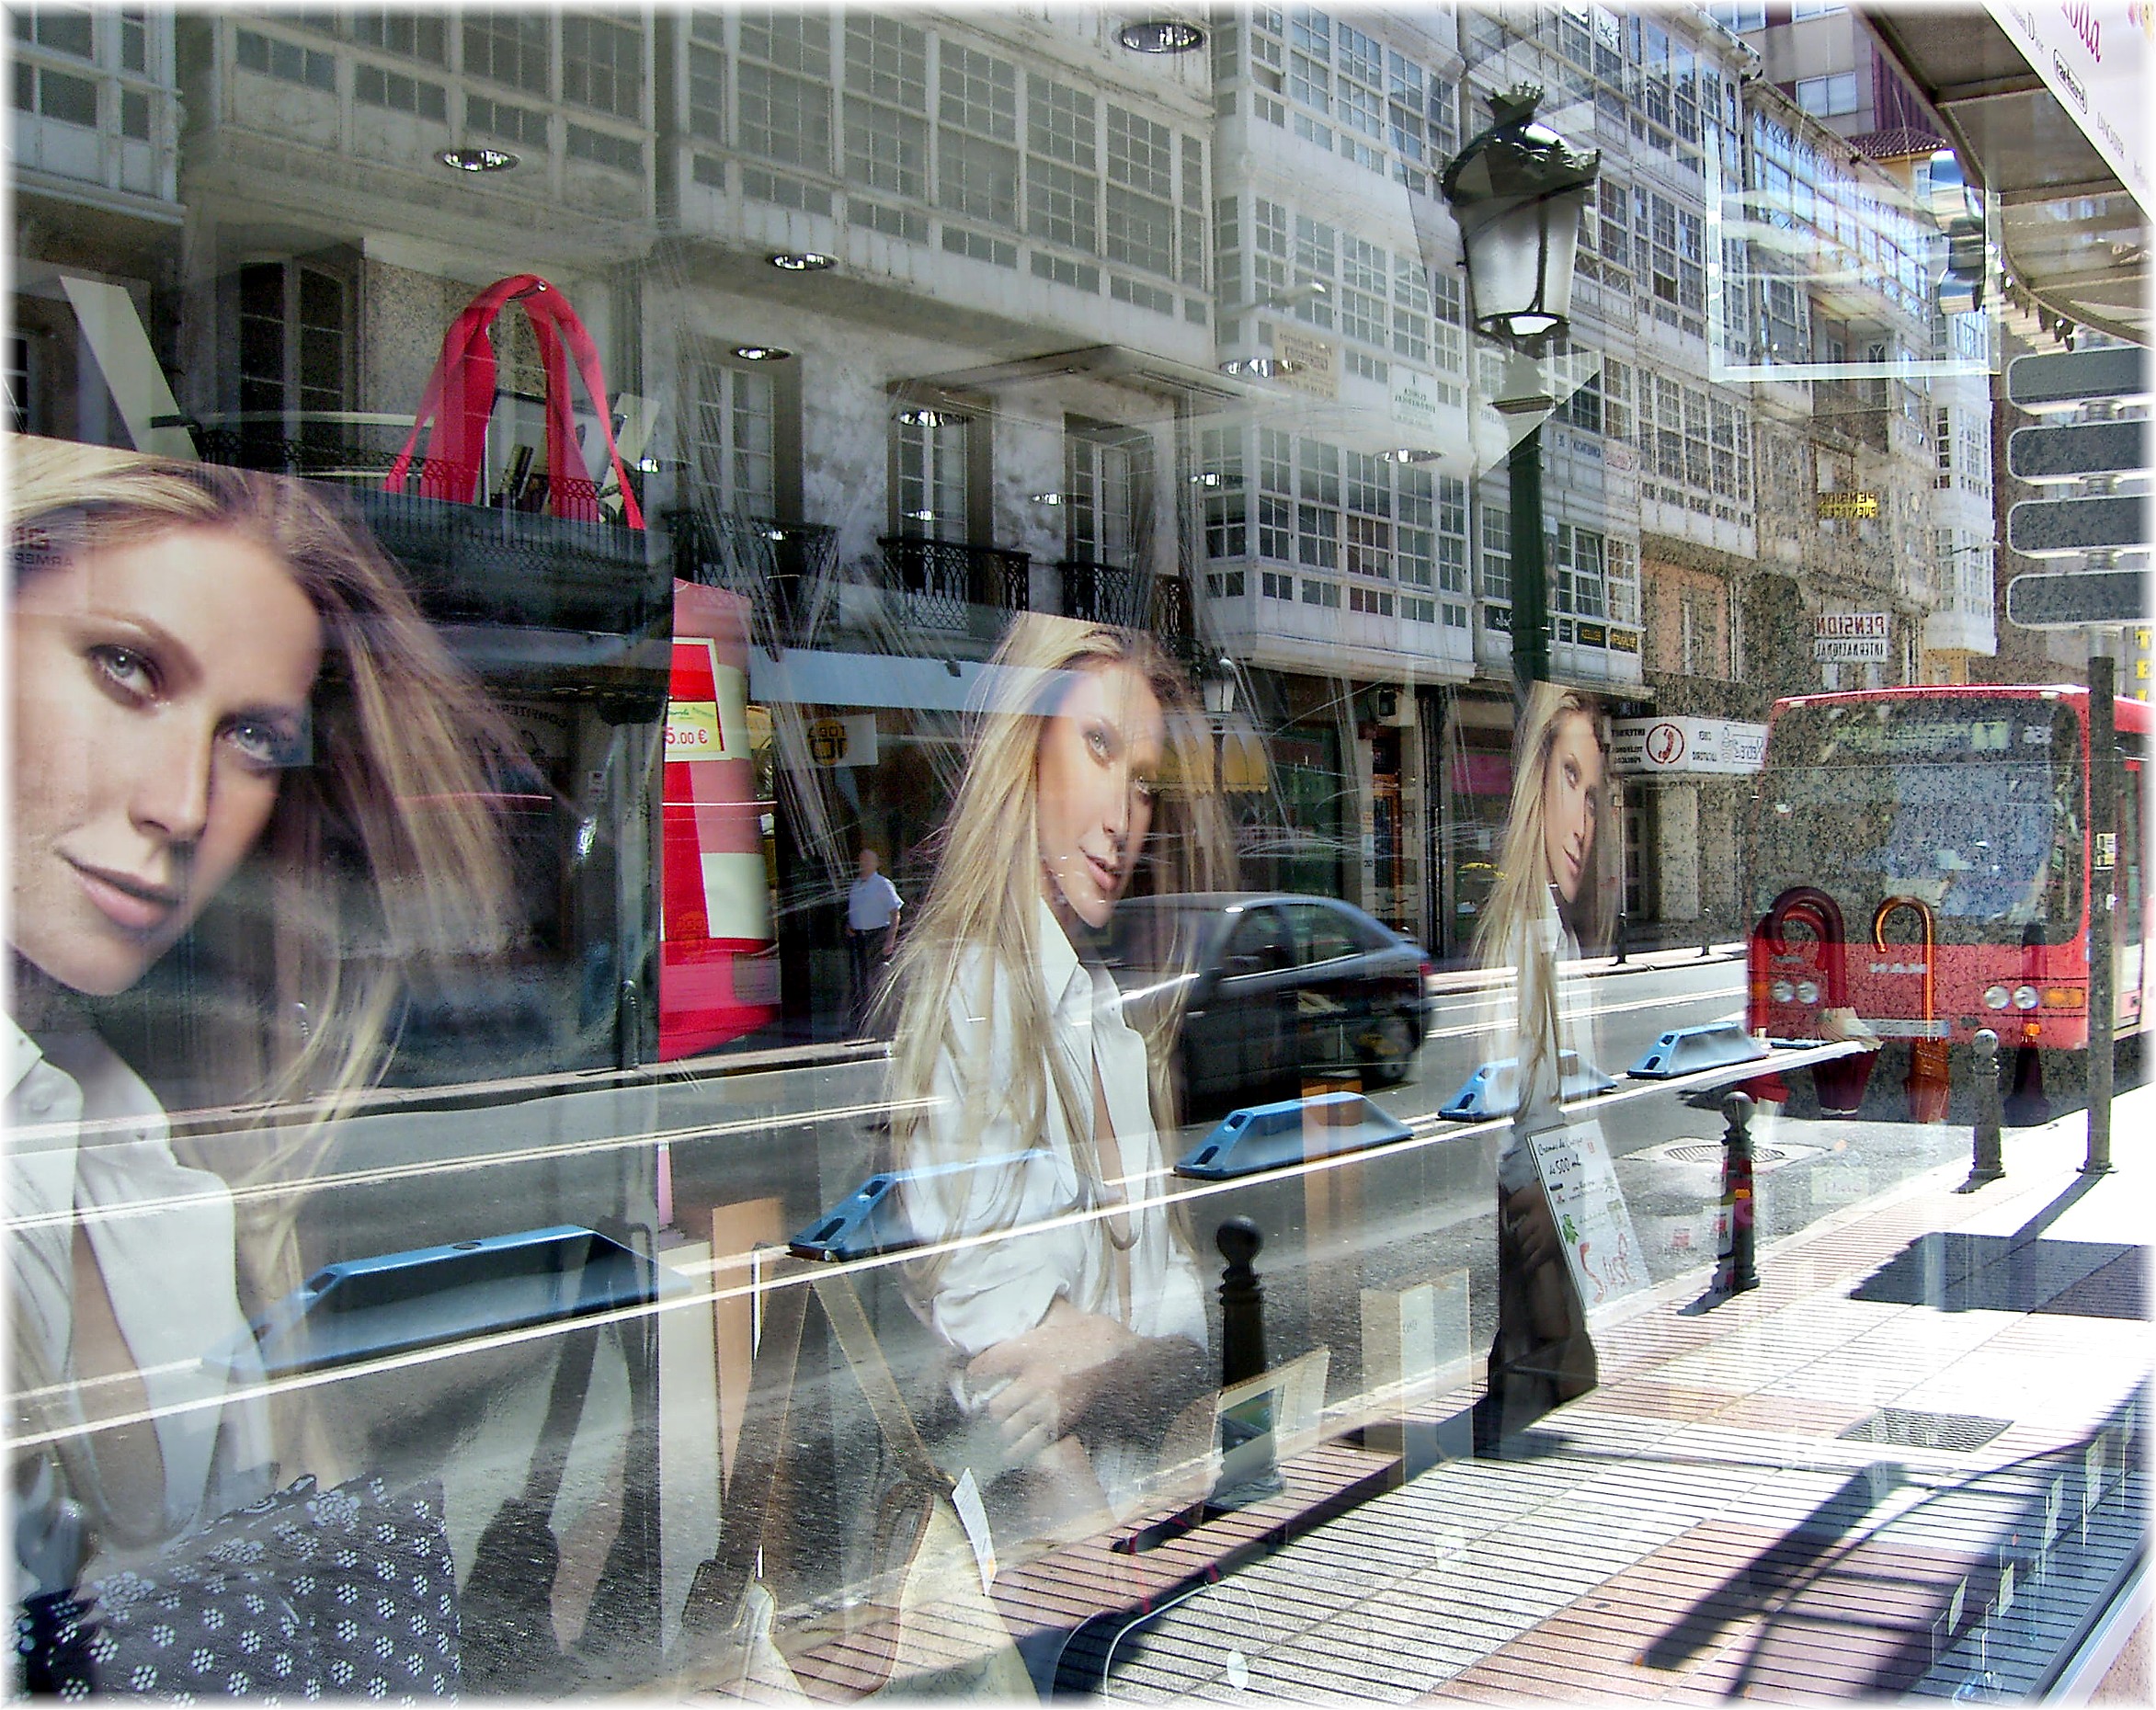
pedestrian, street, city, vehicle, shopping, public transport, art, reflejos, galicia, ciudad, galiza, reflexos, escaparates, urbanas, acoru a, coru a, display window